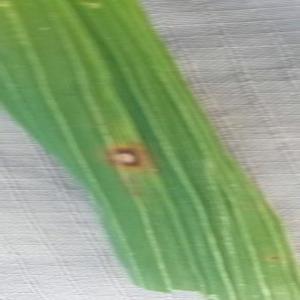
Disease: Brownspot